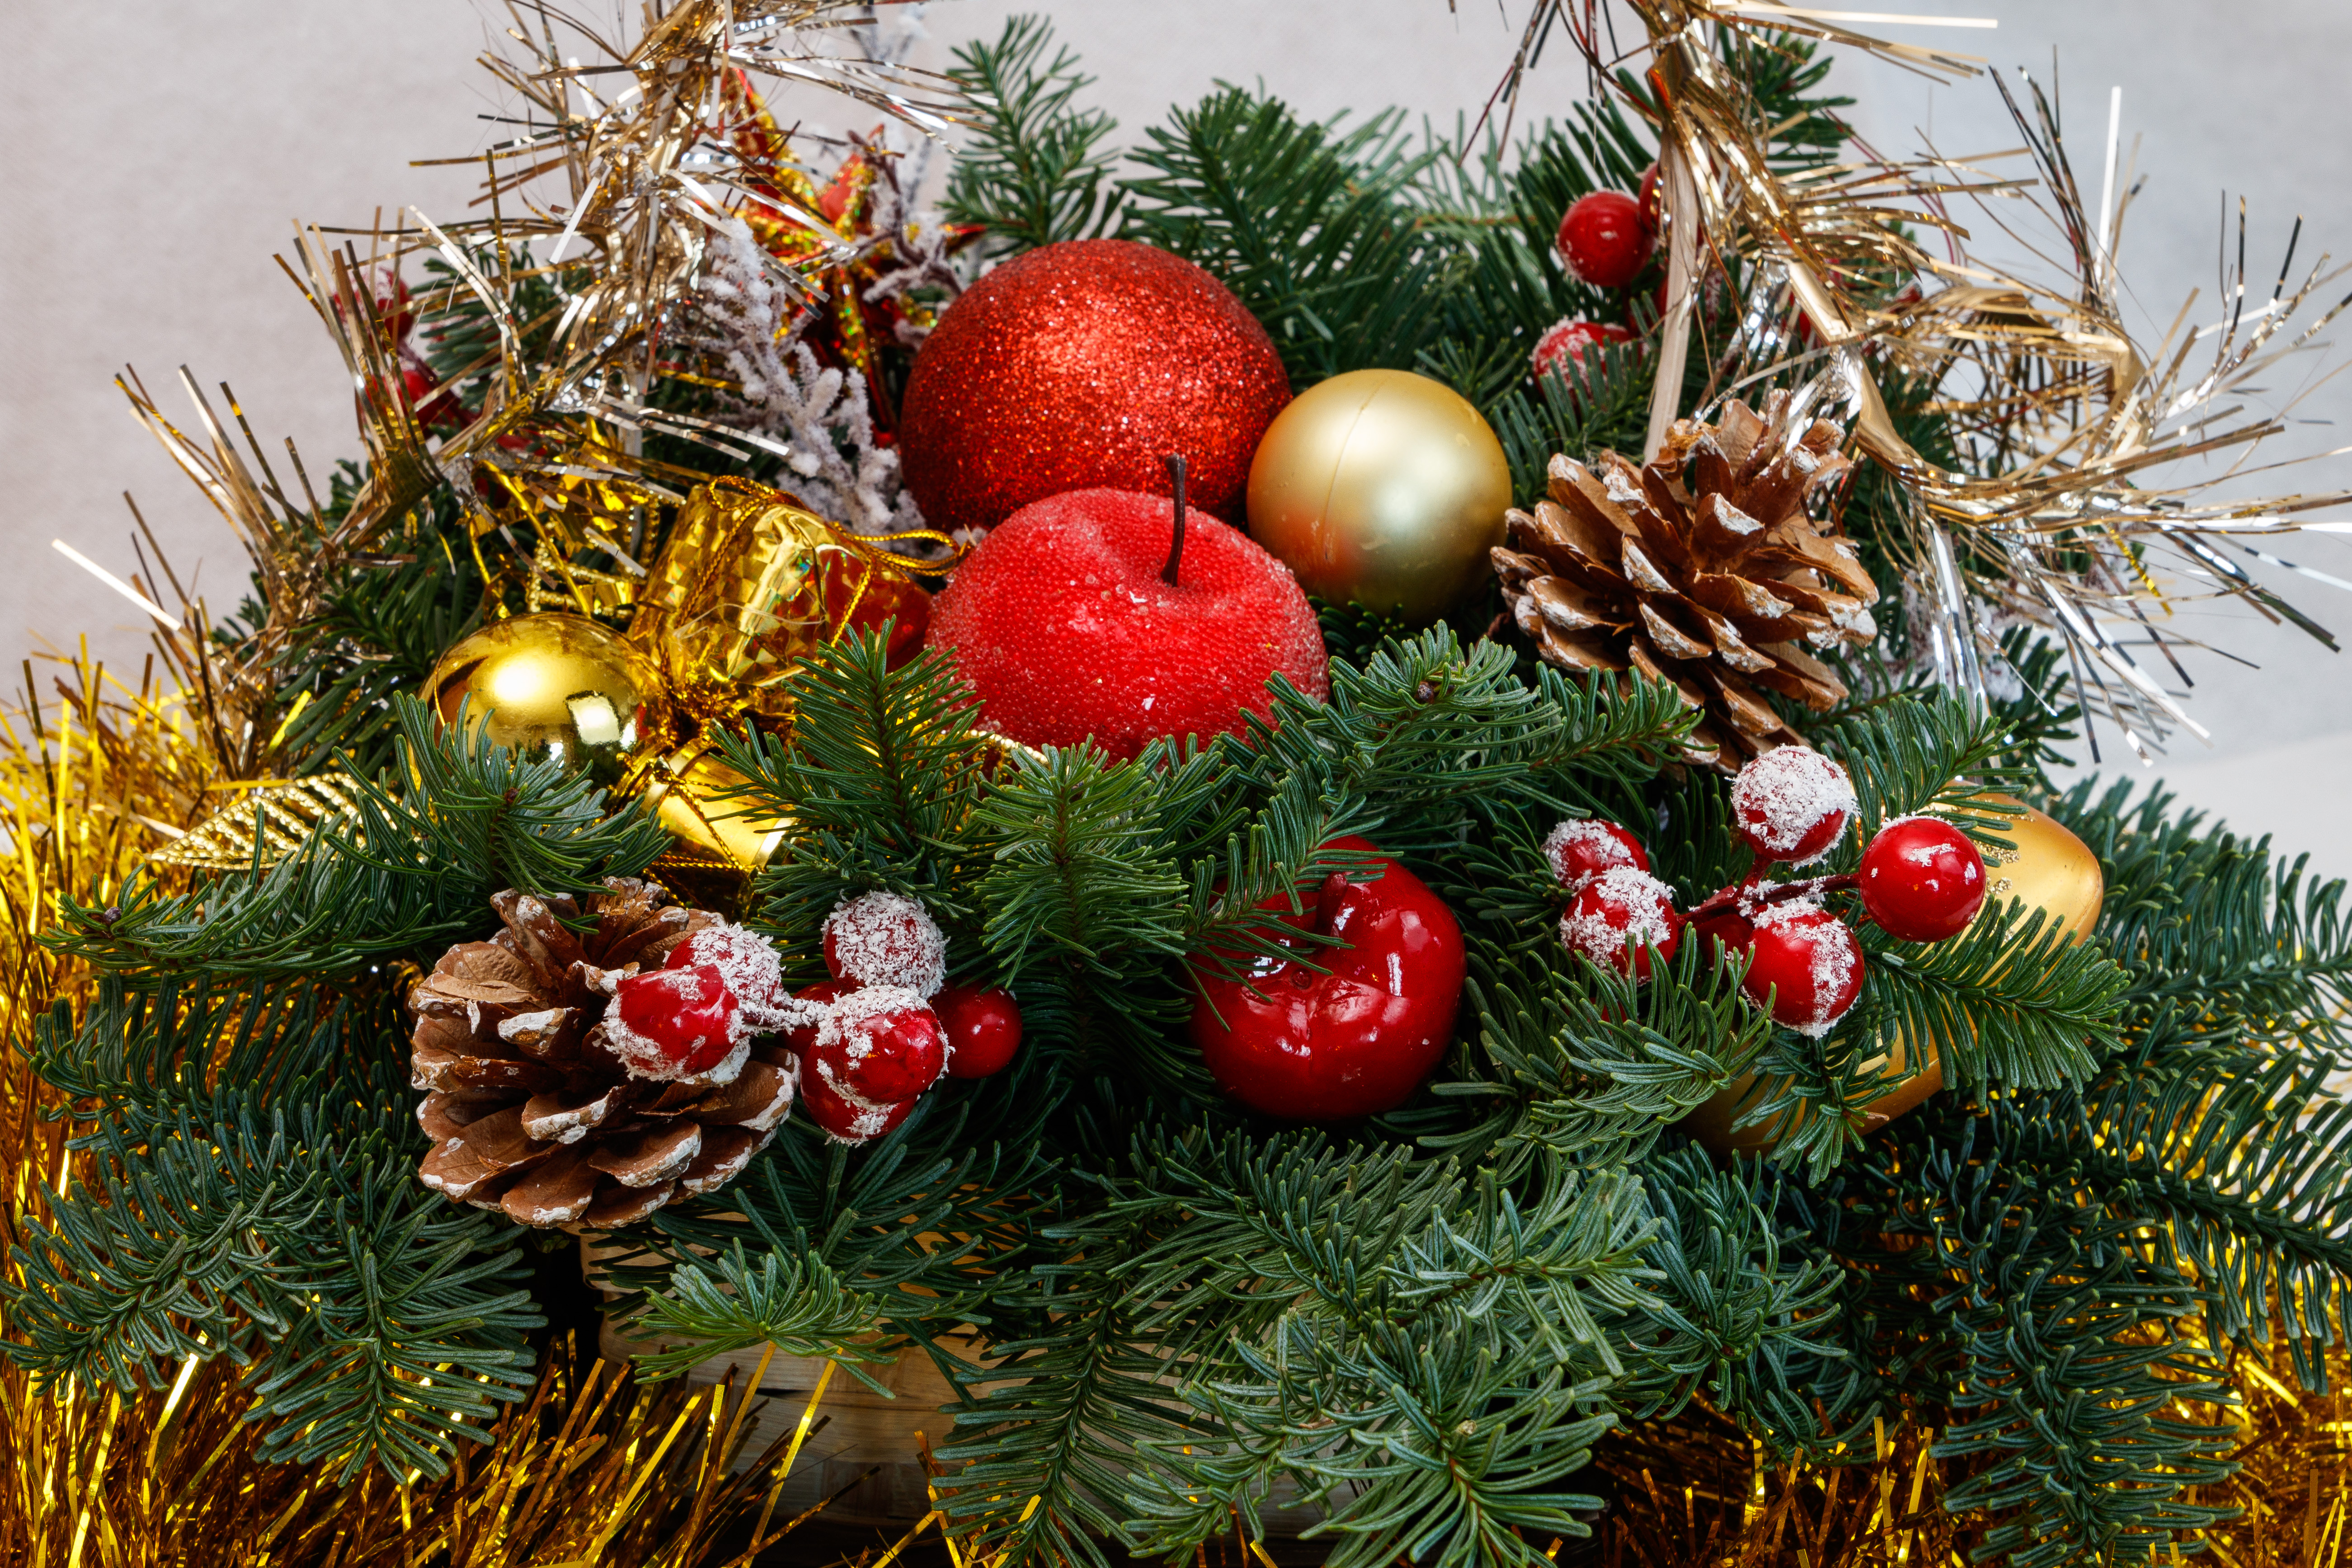
christmas, new year, christmas tree, christmas tree toy, decorations, christmas garland, winter, christmas ball, New Year's pictures, christmas pictures, holiday, balls, lights, night, shine, fun, event, christmas decoration, christmas ornament, woody plant, Holiday ornament, ornament, natural material, twig, interior design, pine family, conifer, fir, sphere, pine, white pine, evergreen, christmas eve, larch, cypress family, silvertip fir